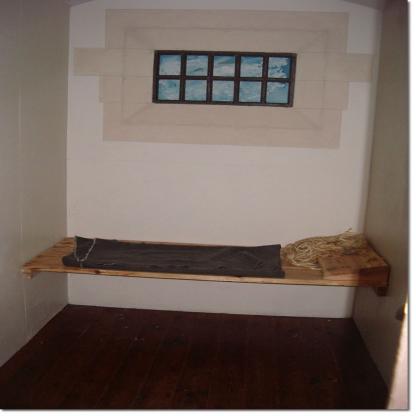
Scene: Indoor